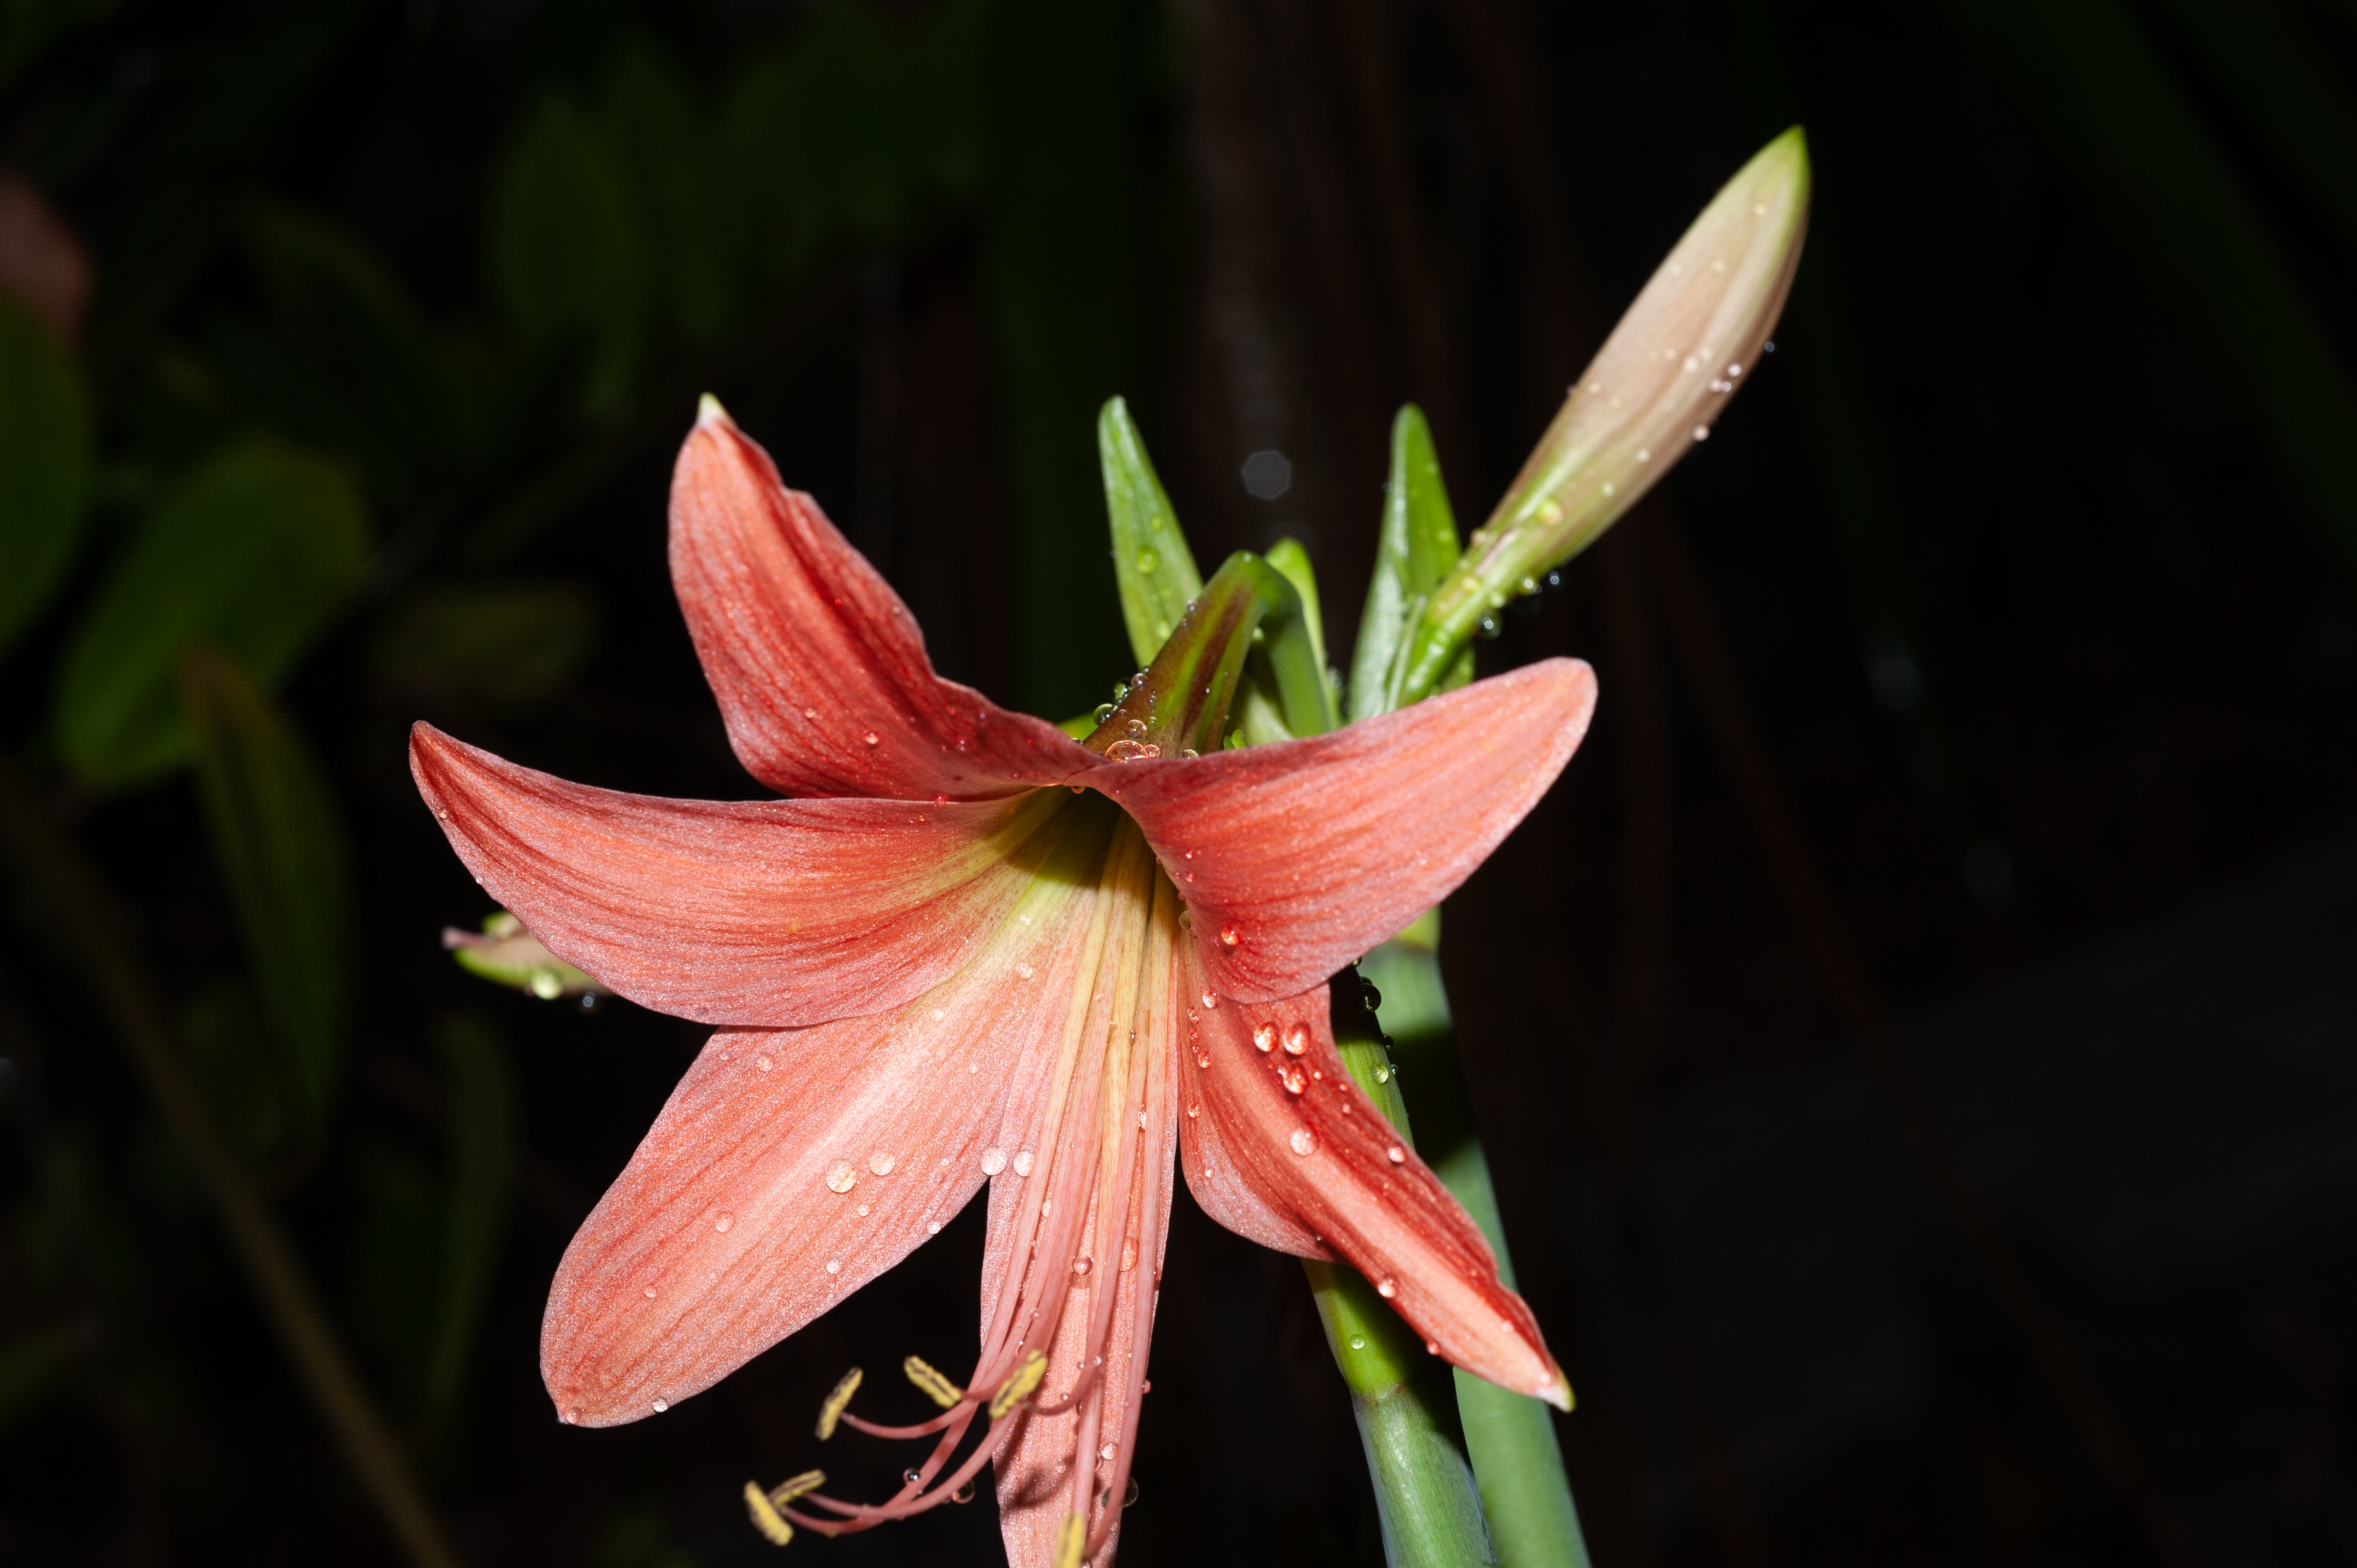
flower, flowering plant, plant, petal, amaryllis belladonna, lily, botany, pink, terrestrial plant, hippeastrum, amaryllis family, crinum, Pedicel, lily family, pollen, plant stem, monocotyledon, wildflower, alstroemeriaceae